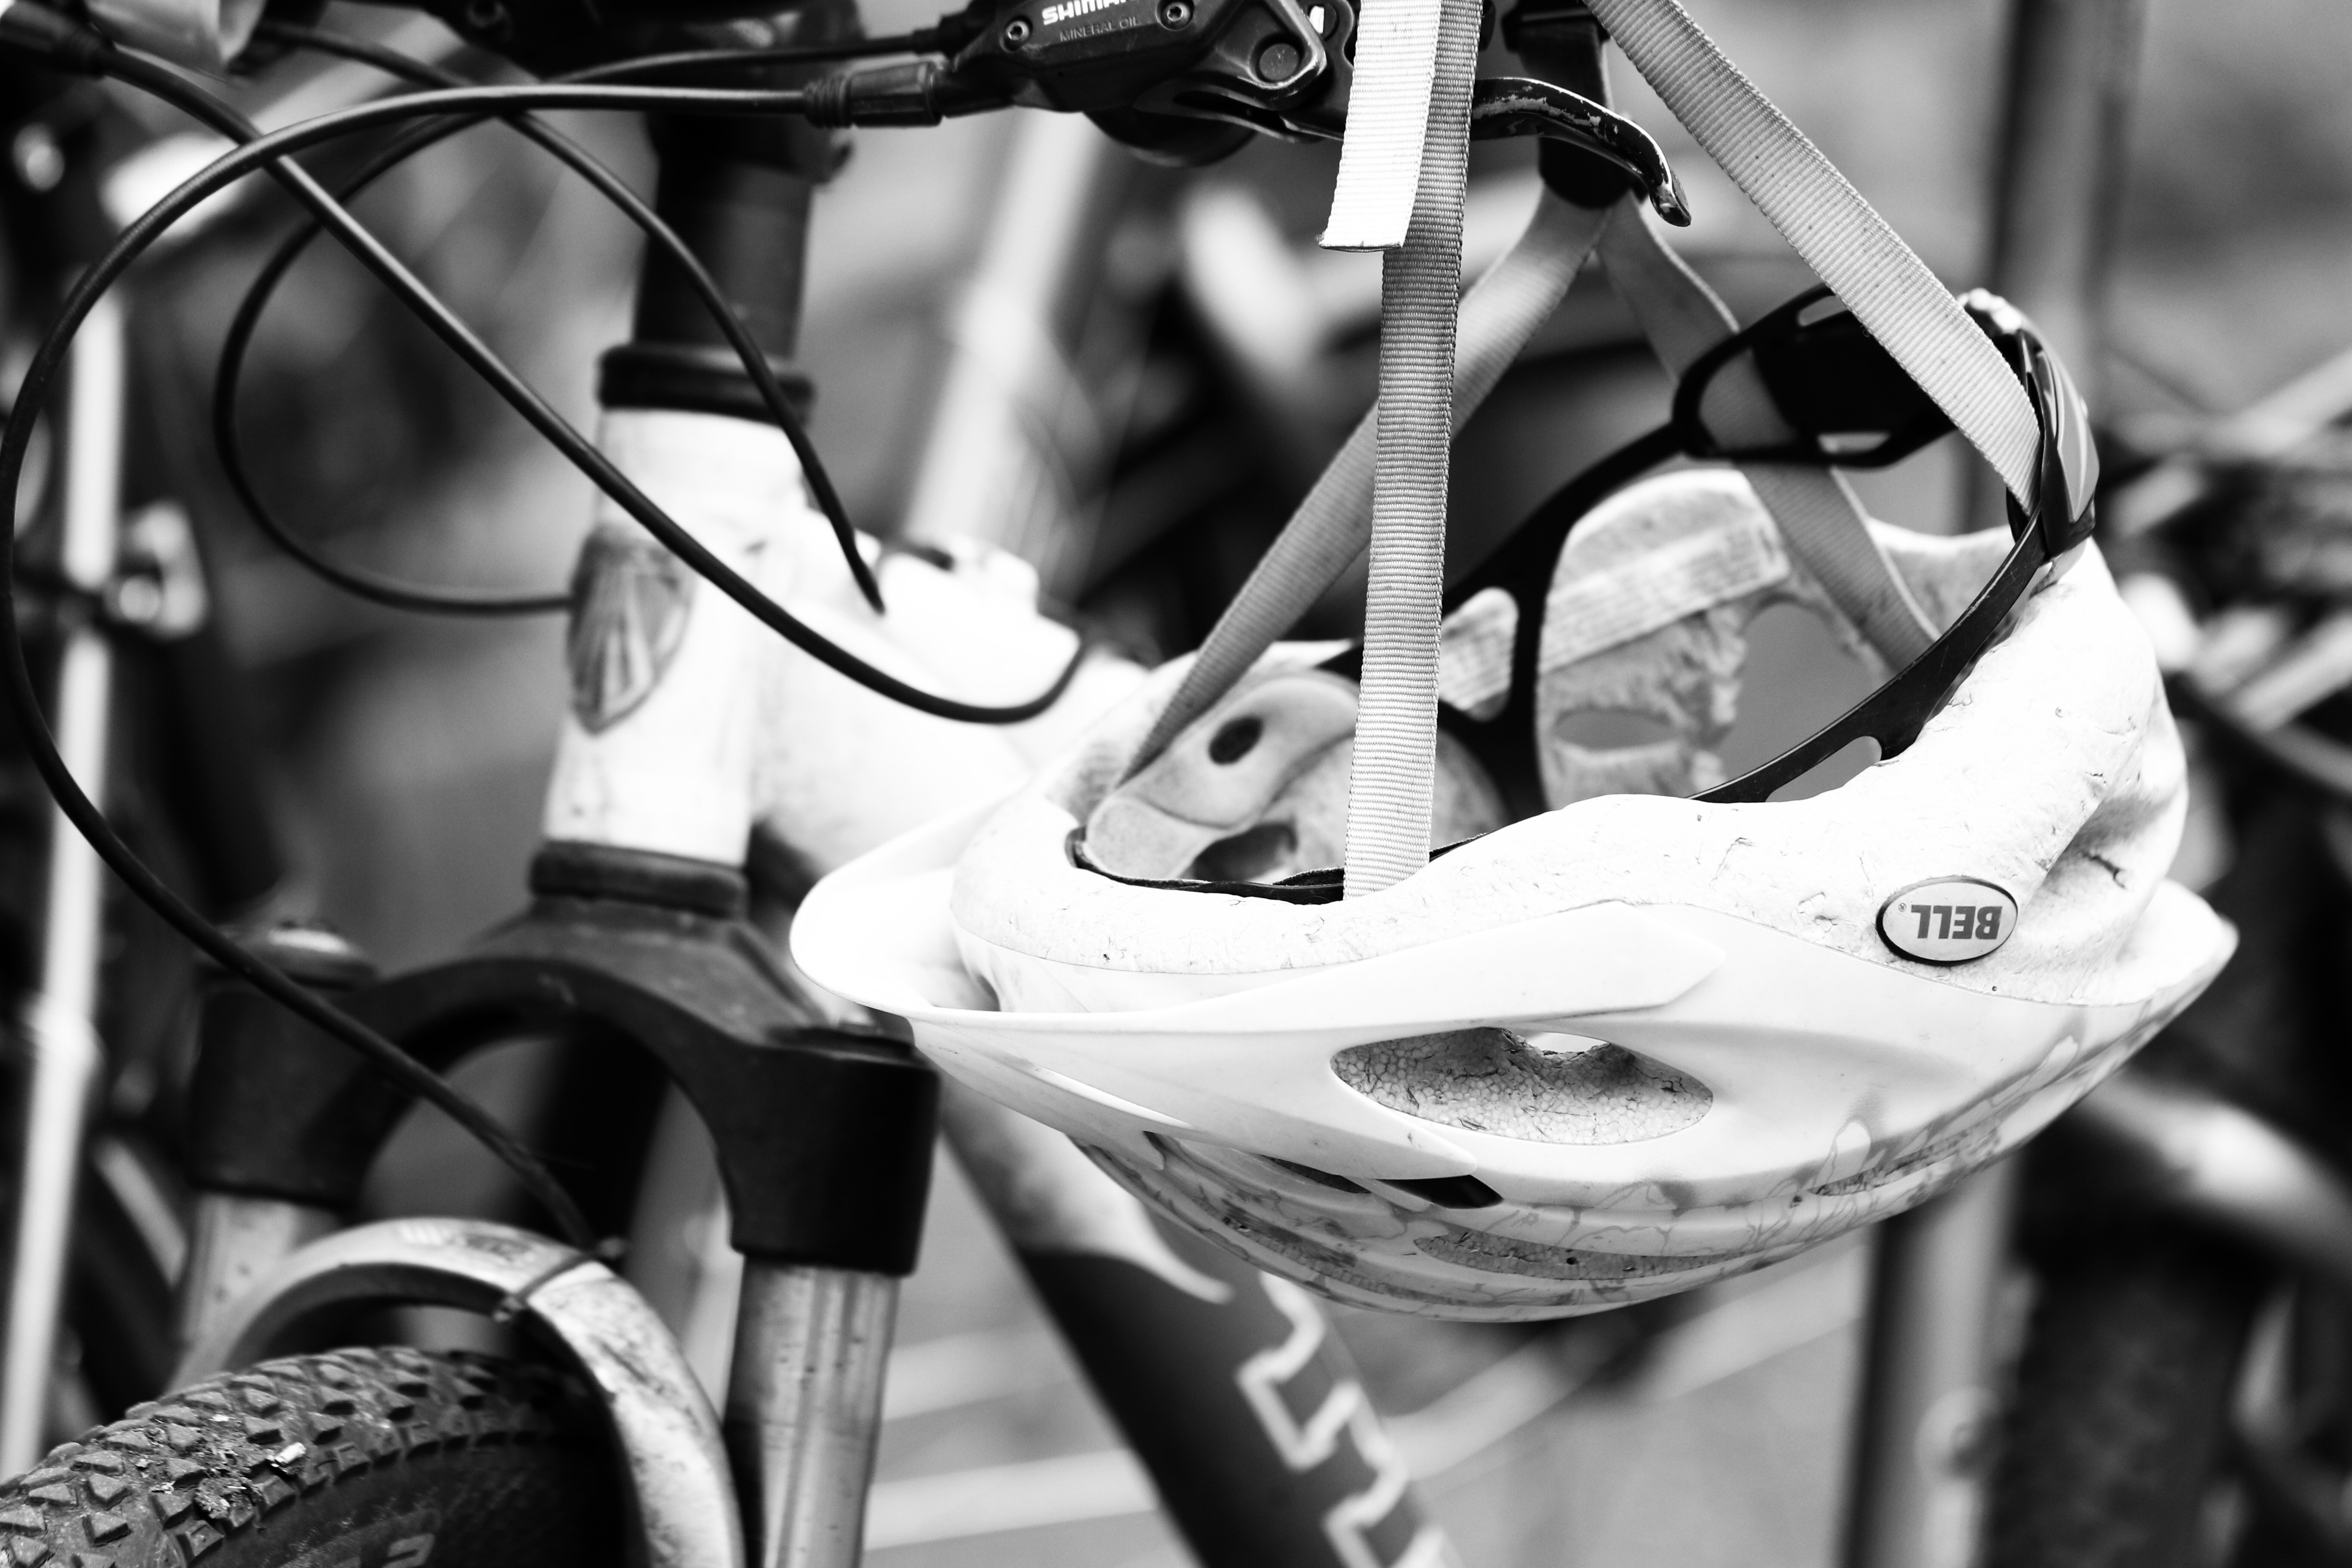
light, black and white, white, photography, wheel, bicycle, bike, vehicle, motorcycle, black, monochrome, cycle, sports equipment, mountain bike, close up, helmet, monochrome photography